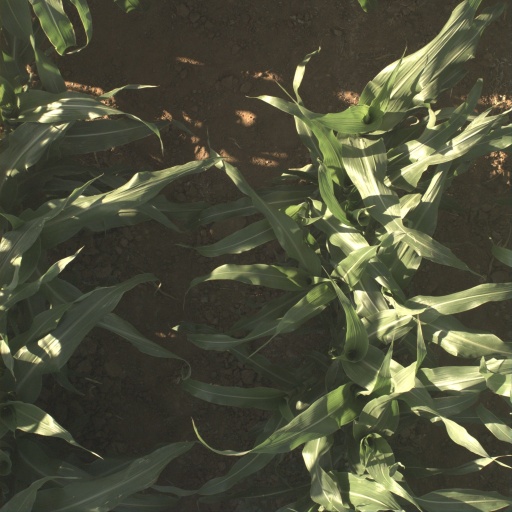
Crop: sorghum